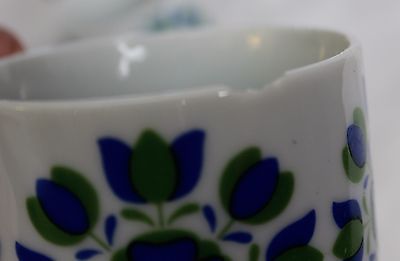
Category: mug